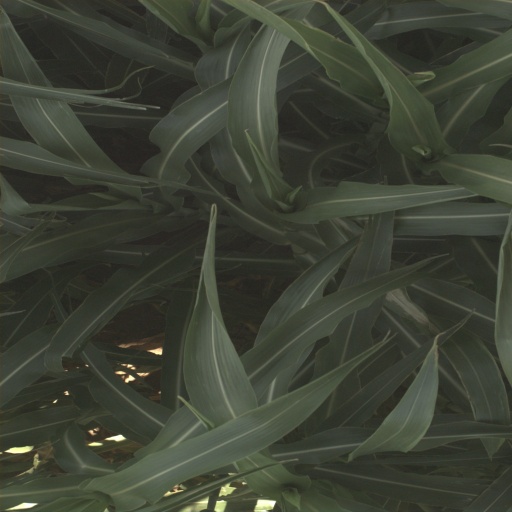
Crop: sorghum